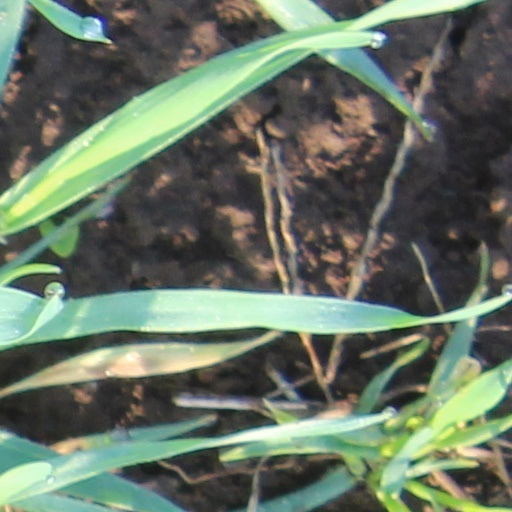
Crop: wheat